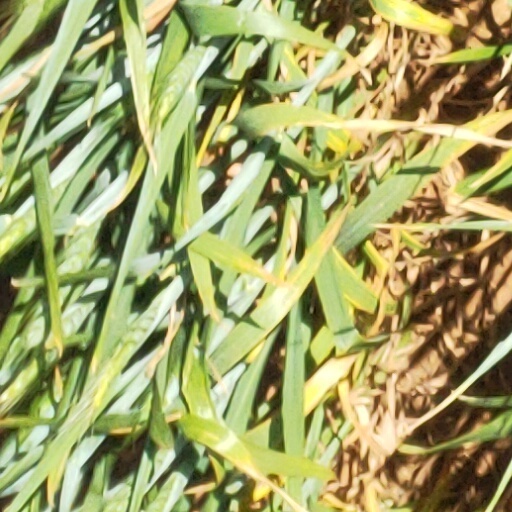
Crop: wheat